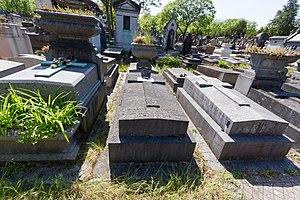
Élisa Deroche, connue sous le pseudonyme de baronne Raymonde de Laroche, est une aviatrice française née le 22 août 1882 à Paris et morte le 18 juillet 1919 au Crotoy. C'est la première femme au monde à avoir obtenu son brevet de pilote-aviateur le 8 mars 1910.